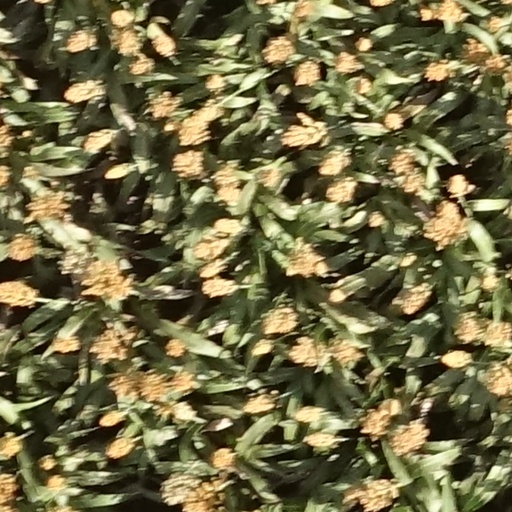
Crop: sorghum